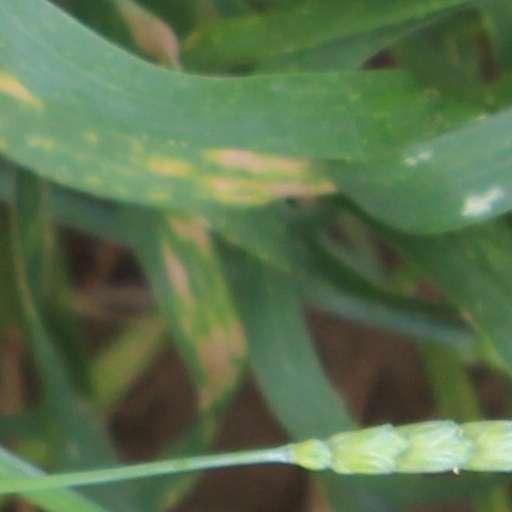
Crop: wheat